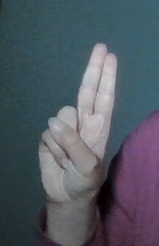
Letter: taa